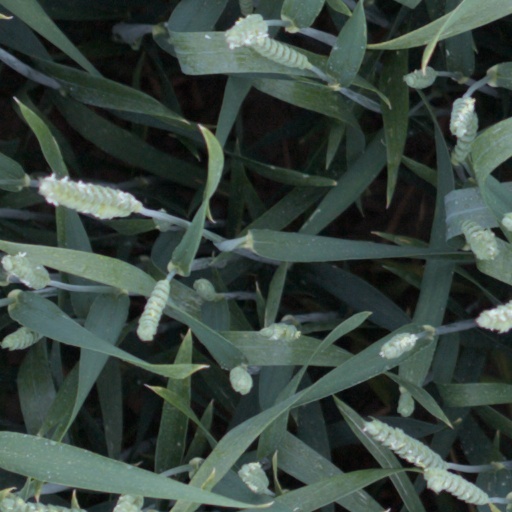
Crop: wheat